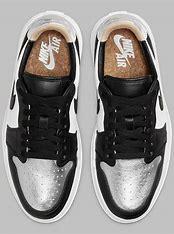
Brand: Jordan
Model: 1 Elevate